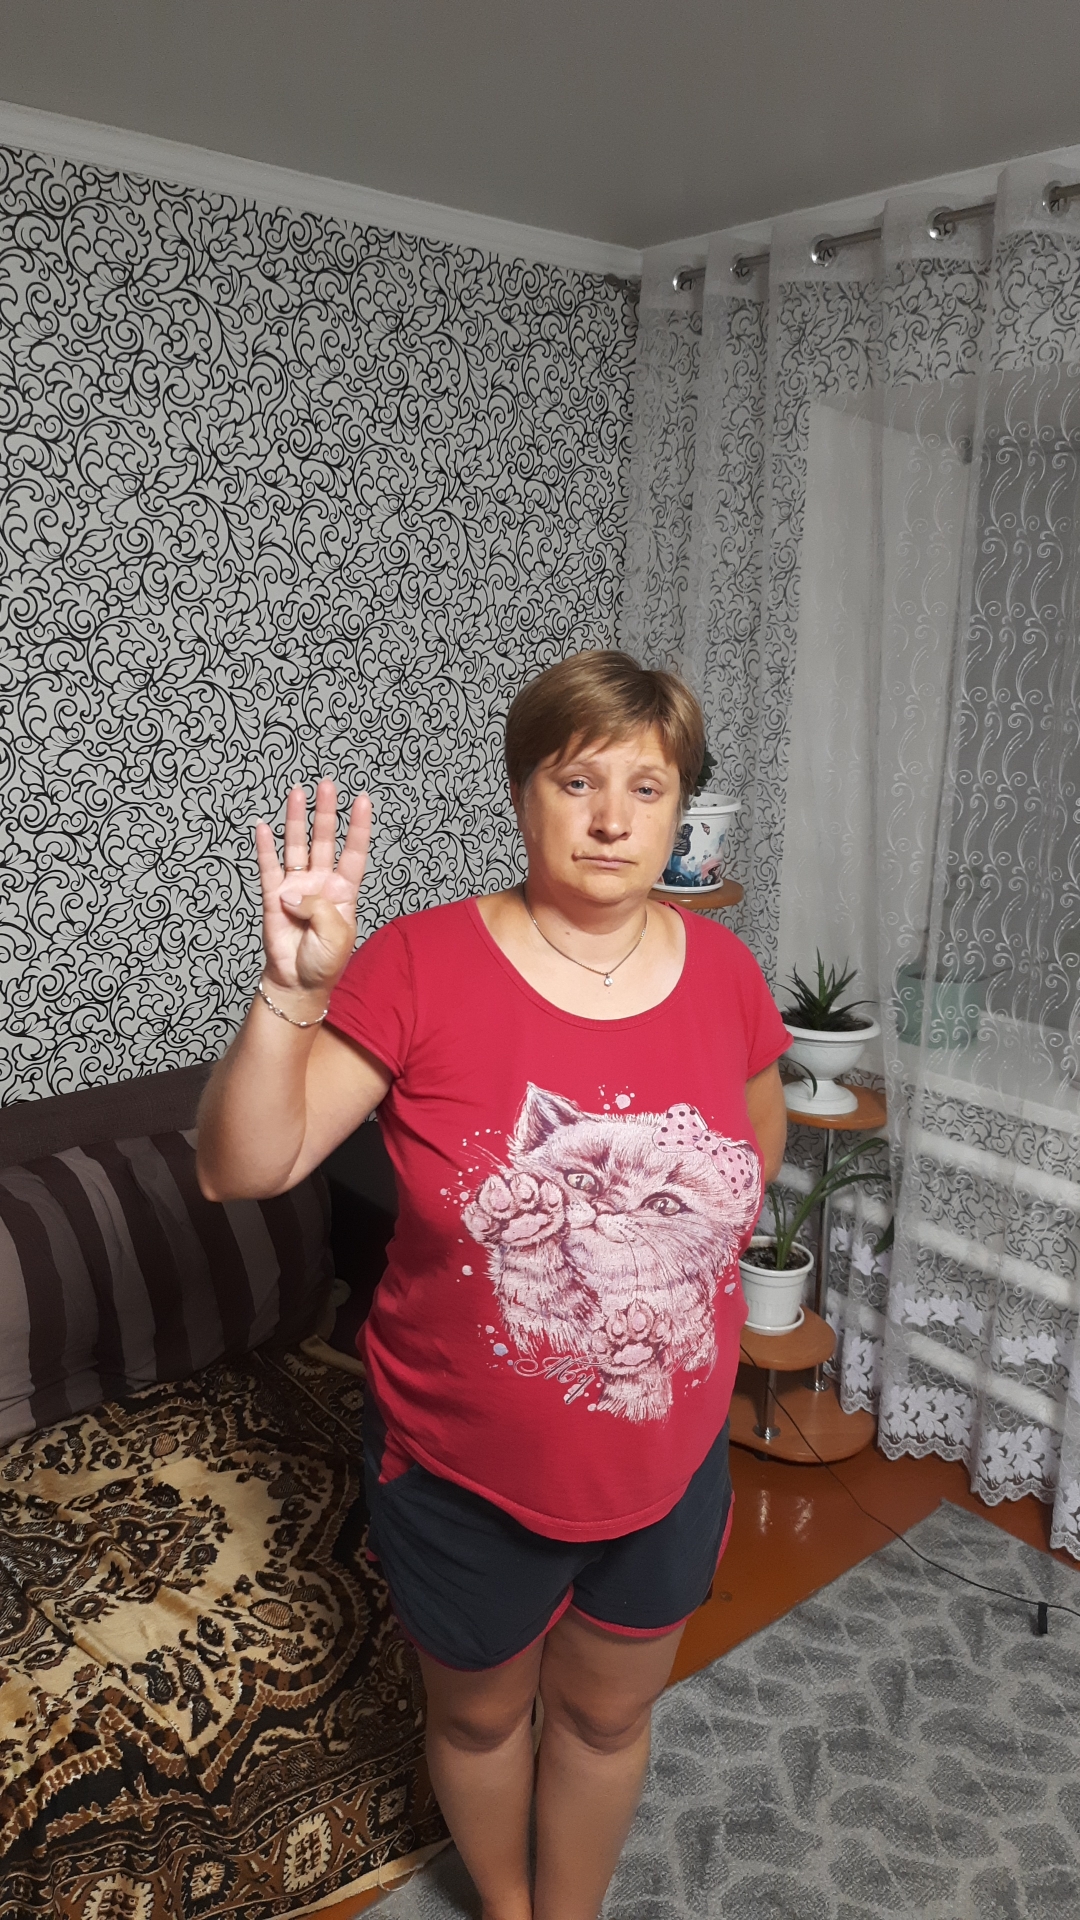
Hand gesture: four